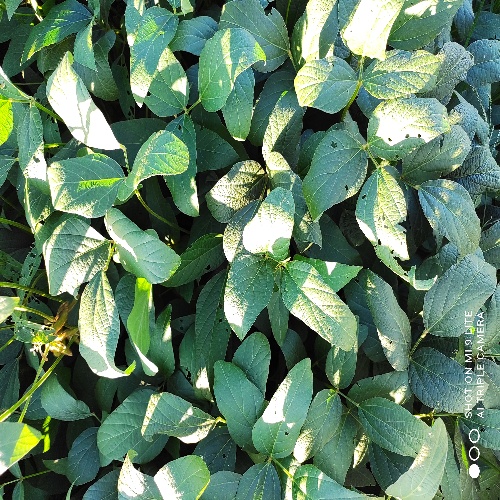
Label: Diabrotica_speciosa